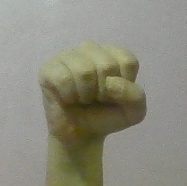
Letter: saad